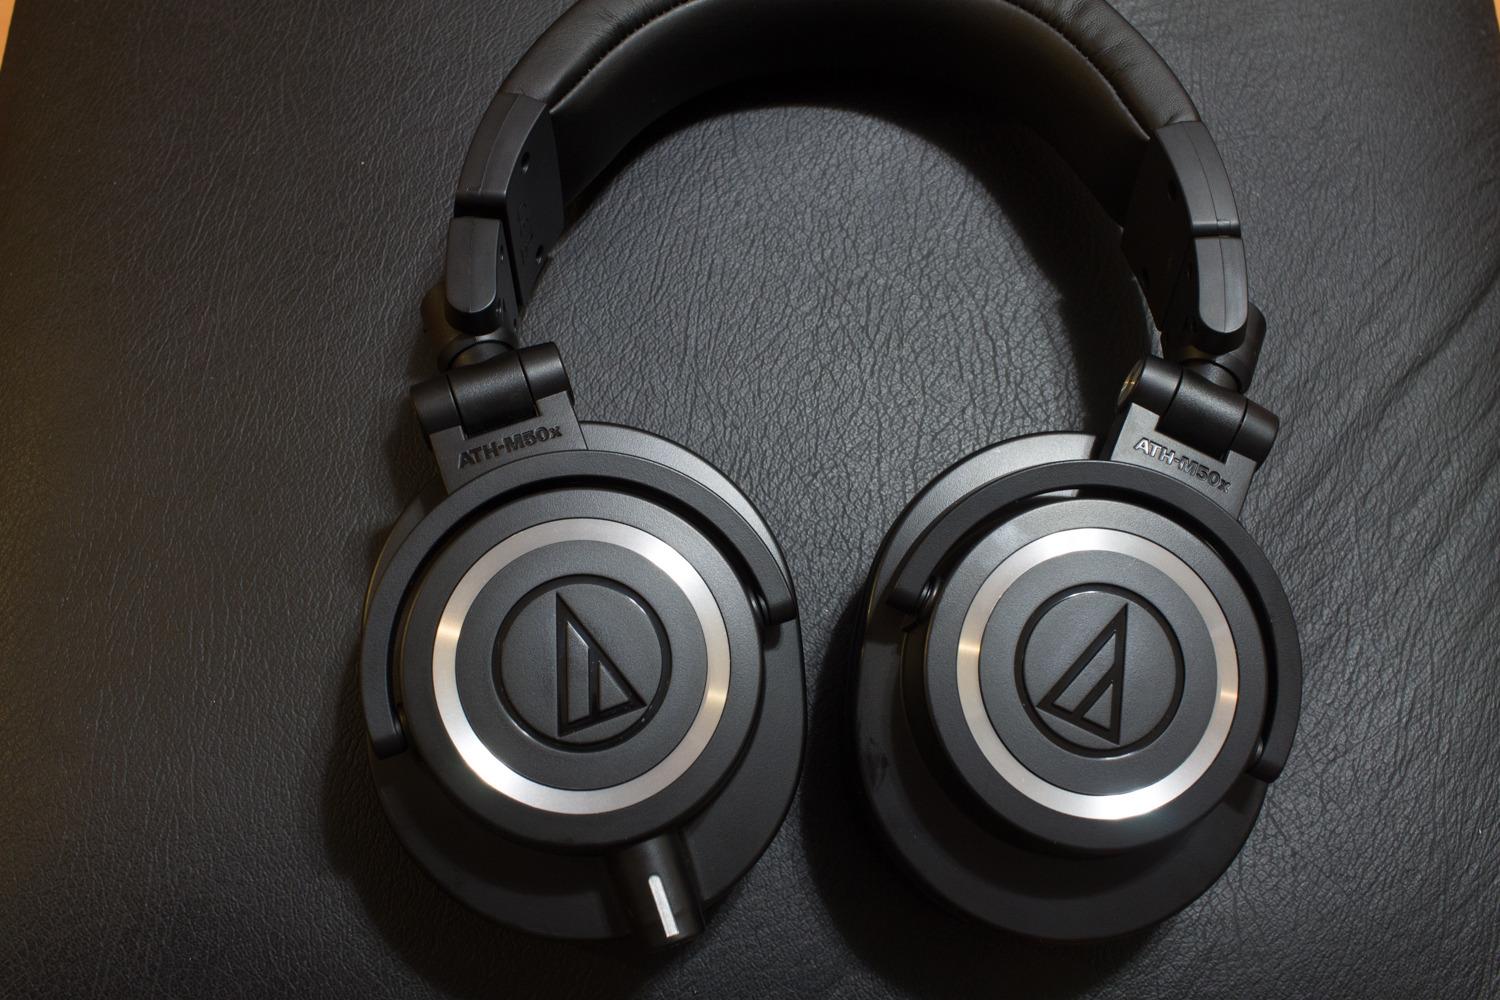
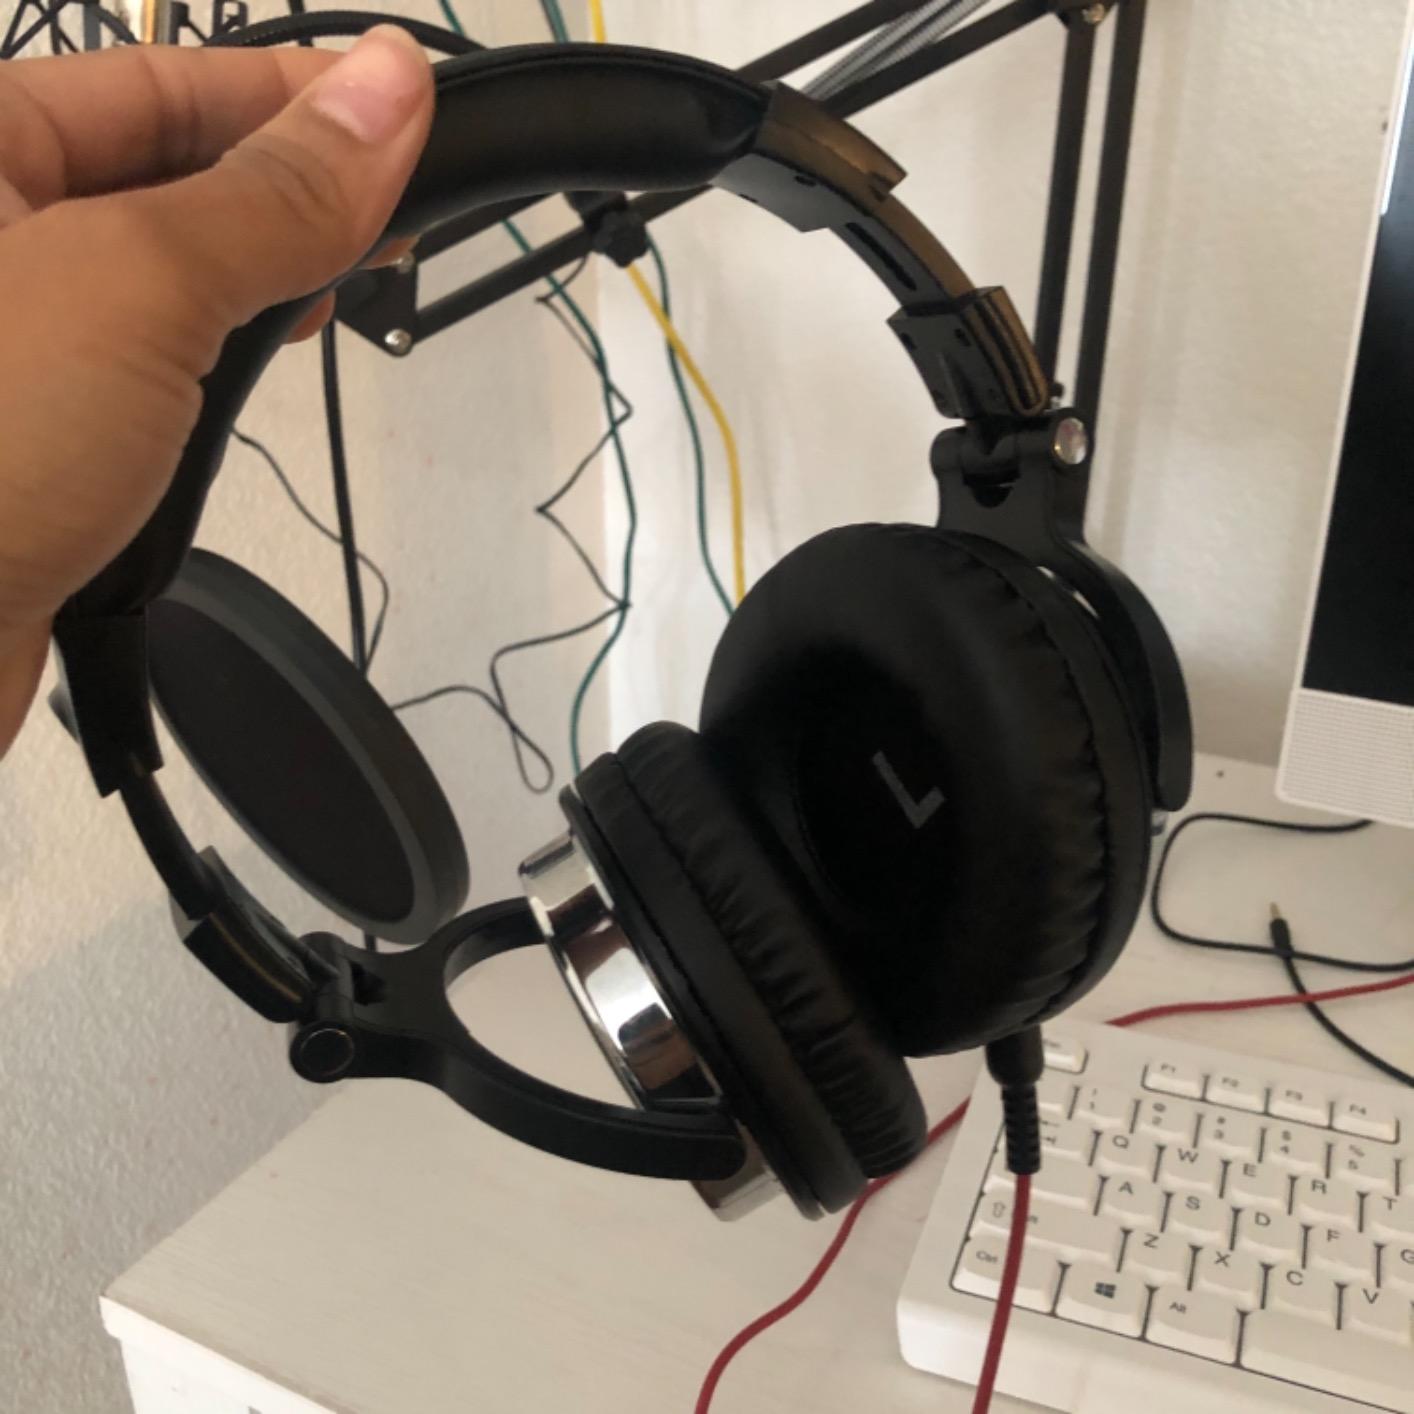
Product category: headphones
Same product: no